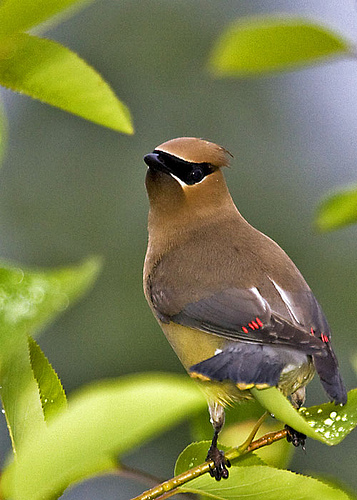
this gorgeous medium sized bird has a variety of colors, as his crown is a light brown, his beak is short and black, his primaries are a gray with white tips color and the secondaries are a darker gray with red accents.
this bird is brown, black and red in color with a short black beak and black eye rings.
a colorful bird that is mostly brown with black and white on its face and the rest of the body is yellow and it has blue on its wings with spots of red.
this is a brown bird with a yellow belly, grey wings and a black eyebrow.
this is an exotic looking bird with long brown feathers on the crown, a black ring around the eyes, a brown nape and throat, and yellow and red portions of the tips of the wings.
this particular bird has brown covarts and a head and a black superciliary
this bird has wings that are brown and has a yellow belly
this bird has a very black beak and cheekpatch, a crested brown crown, and soft yellow belly.
this bird has wings that are brown and has a yellow bellya bird with a brownish colored crown and a very small downward-curved beak.
Species: Cedar Waxwing